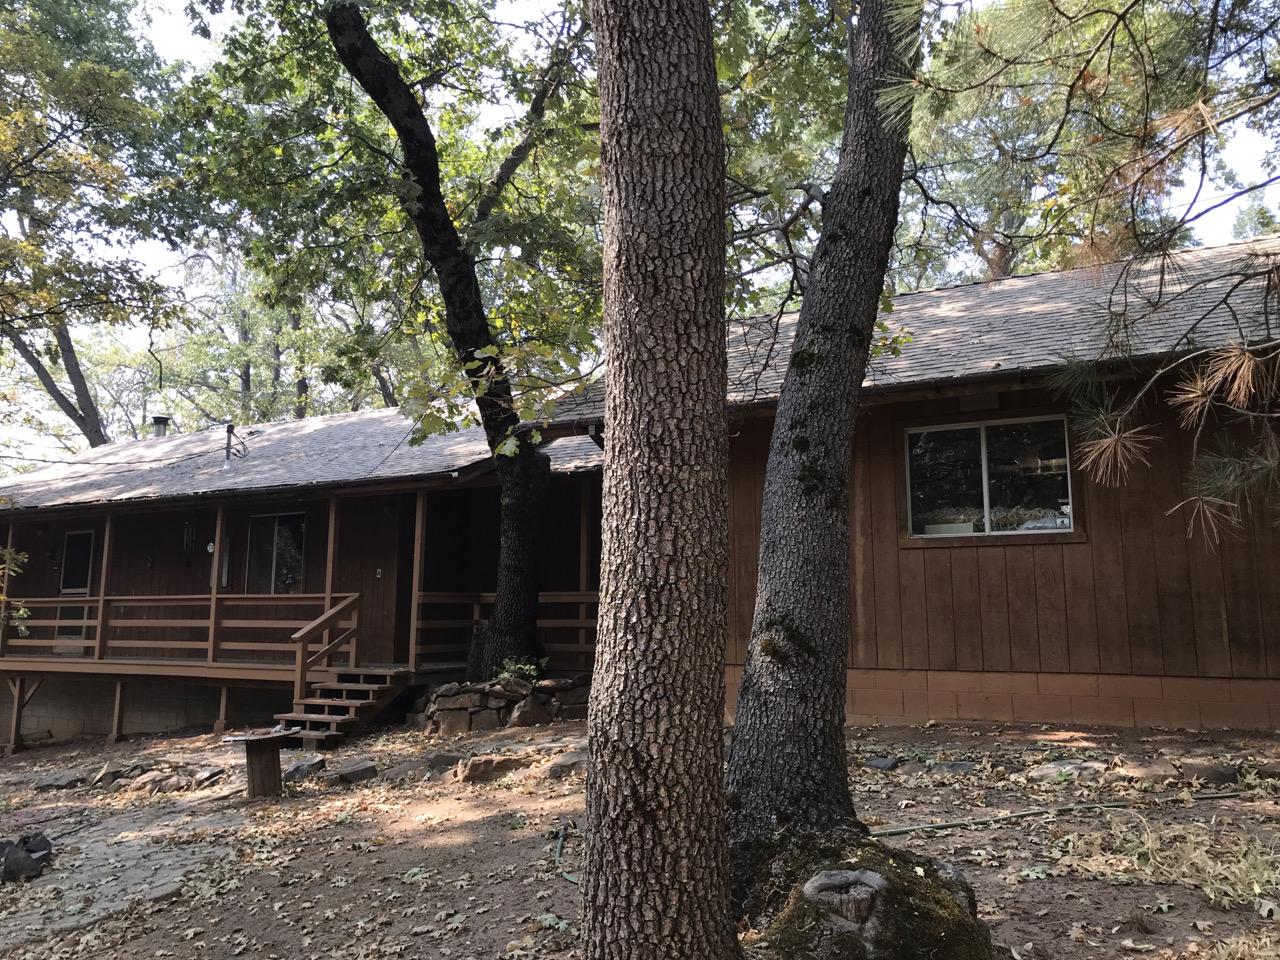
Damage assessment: no_damage